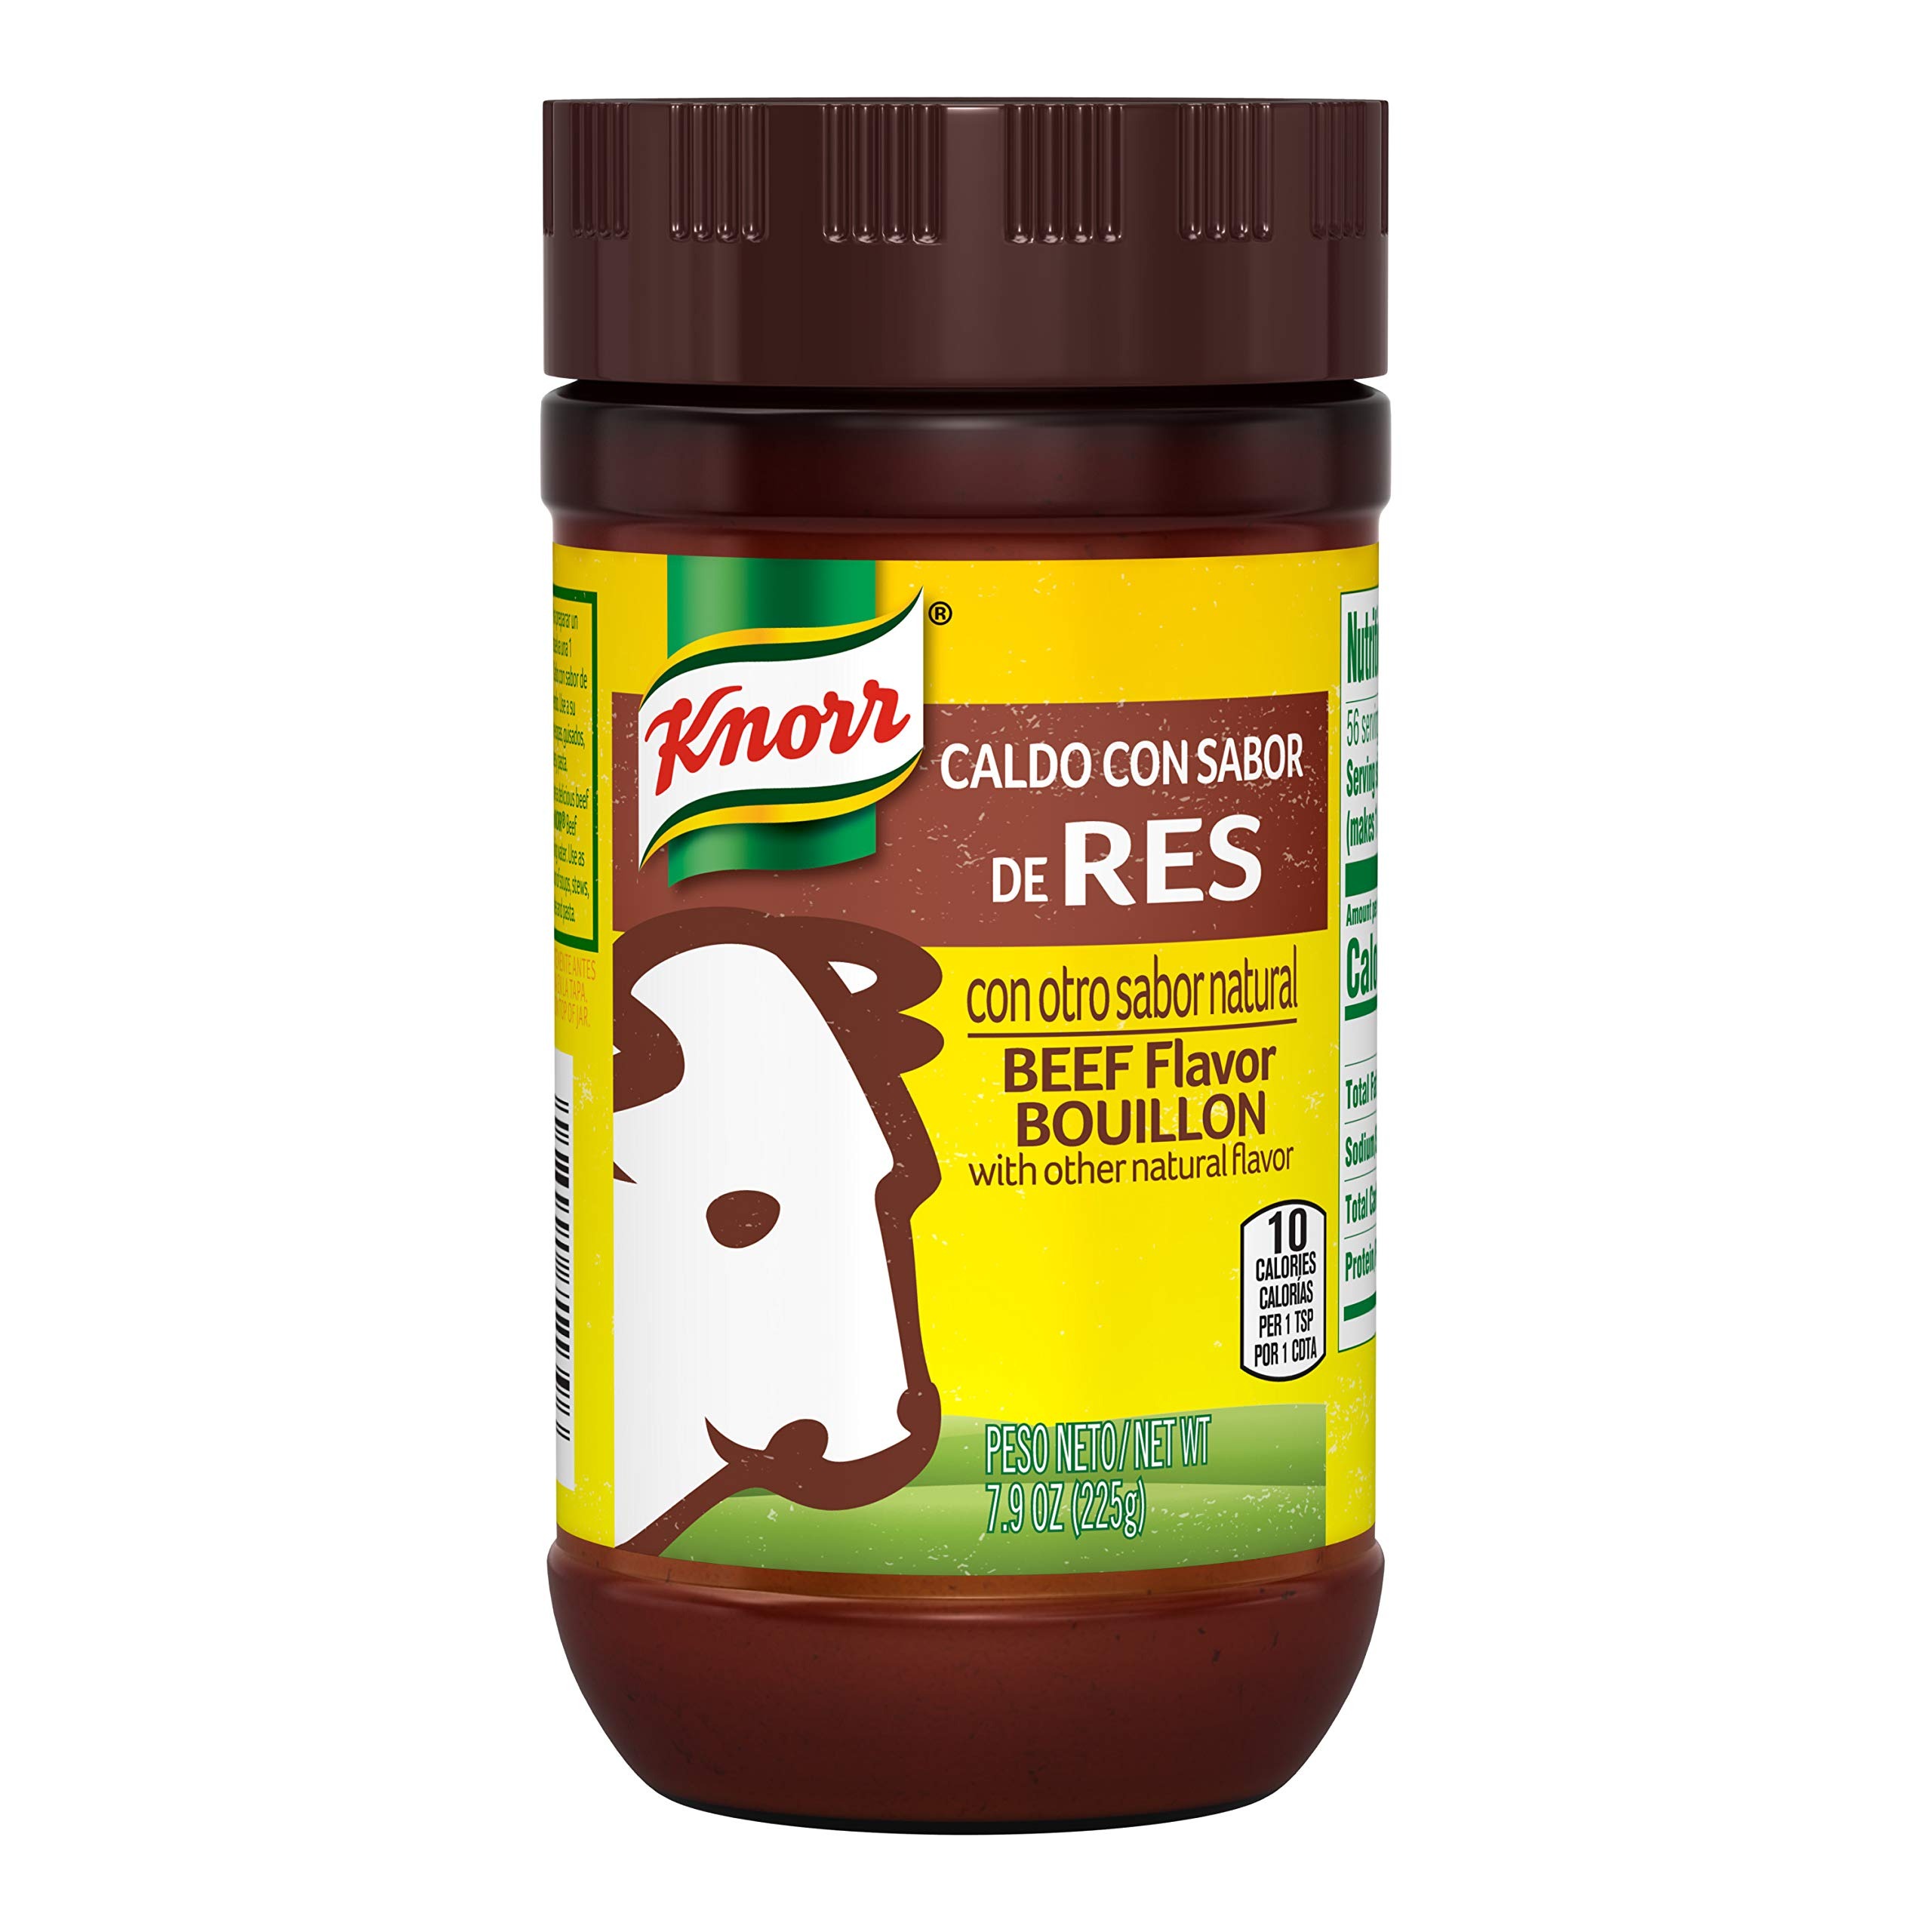
Item Name: Knorr Beef Flavor Bouillon For Sauces, Soups and Stews Granulated Fat and Cholesterol Free 7.9 oz
Bullet Point 1: Knorr Beef Flavor Bouillon is a granulated bouillon that blends the flavors of beef, herbs and spices
Bullet Point 2: From beef broth to sauces and stews, the classic flavor of beef bouillon is the ultimate beef base for an authentic home cooked taste
Bullet Point 3: Naturally flavored with beef stock, herbs and spices for an authentic, home cooked taste
Bullet Point 4: Enhance the flavor of soups, stews, tacos, ground beef or any beef dishes
Value: 7.9
Unit: ounce

Price: 2.72